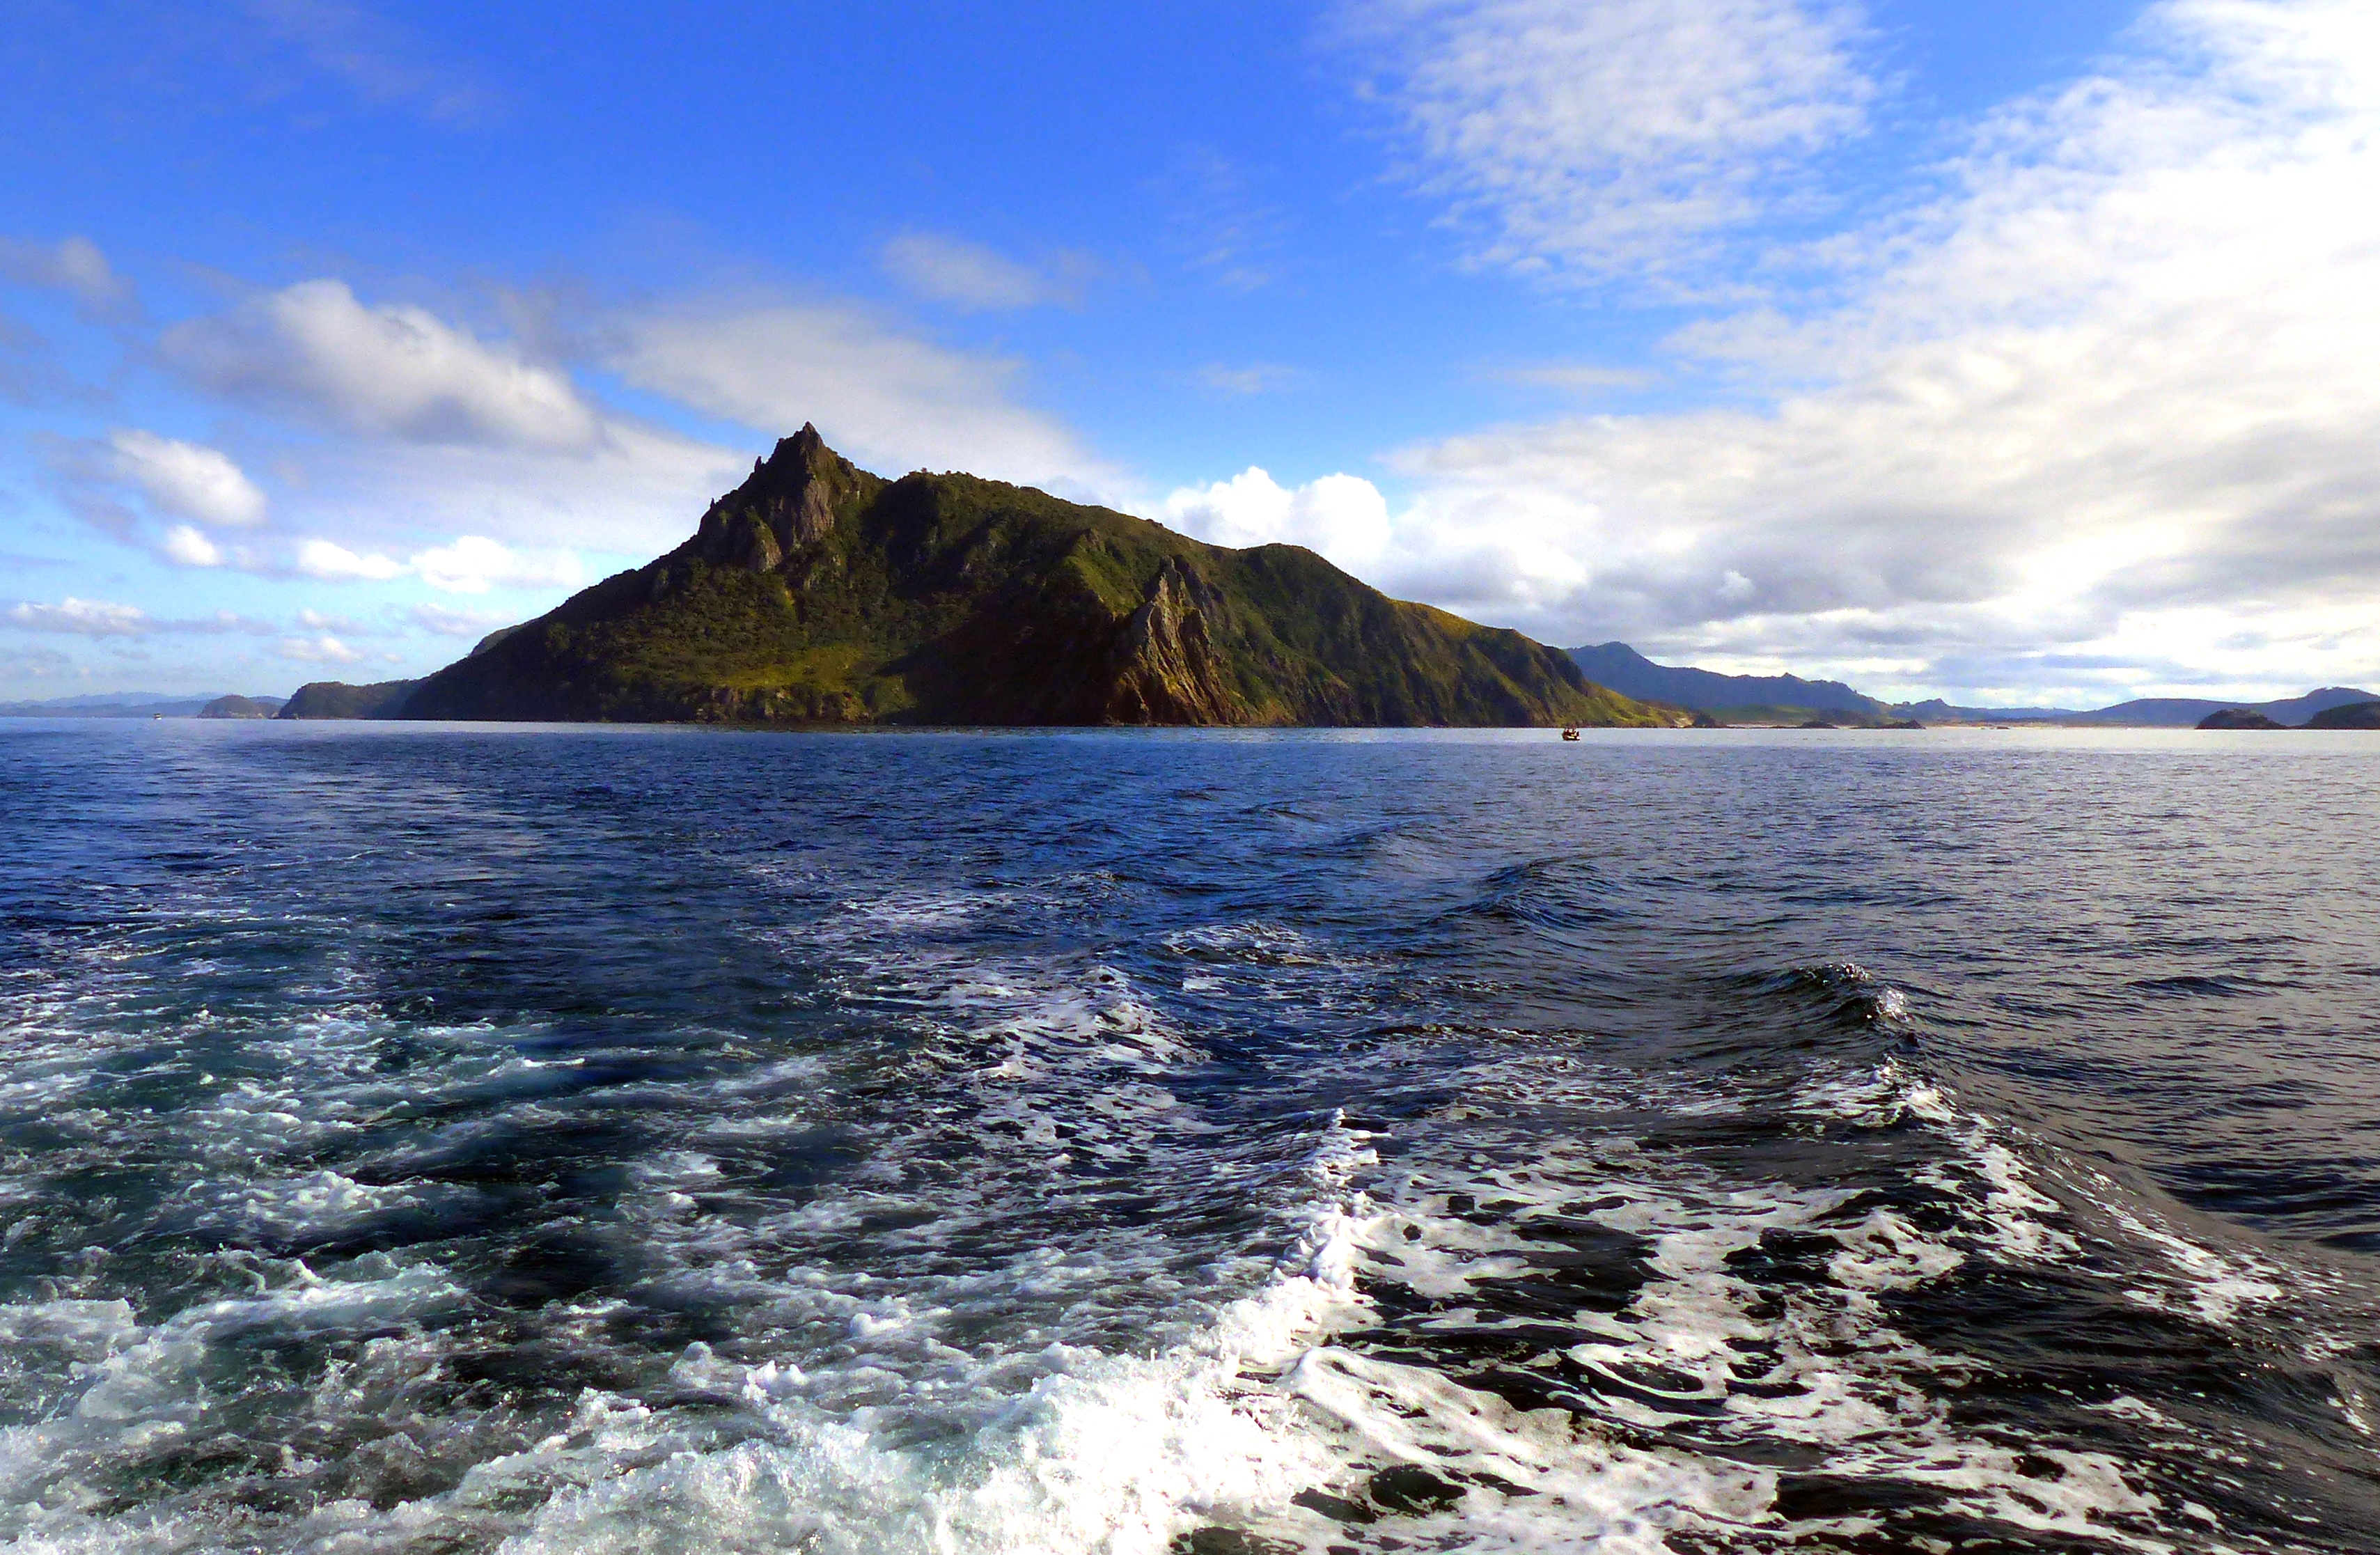
beach, sea, coast, ocean, horizon, shore, wave, cliff, cove, bay, island, fjord, terrain, body of water, loch, cape, islet, landform, geographical feature, wind wave